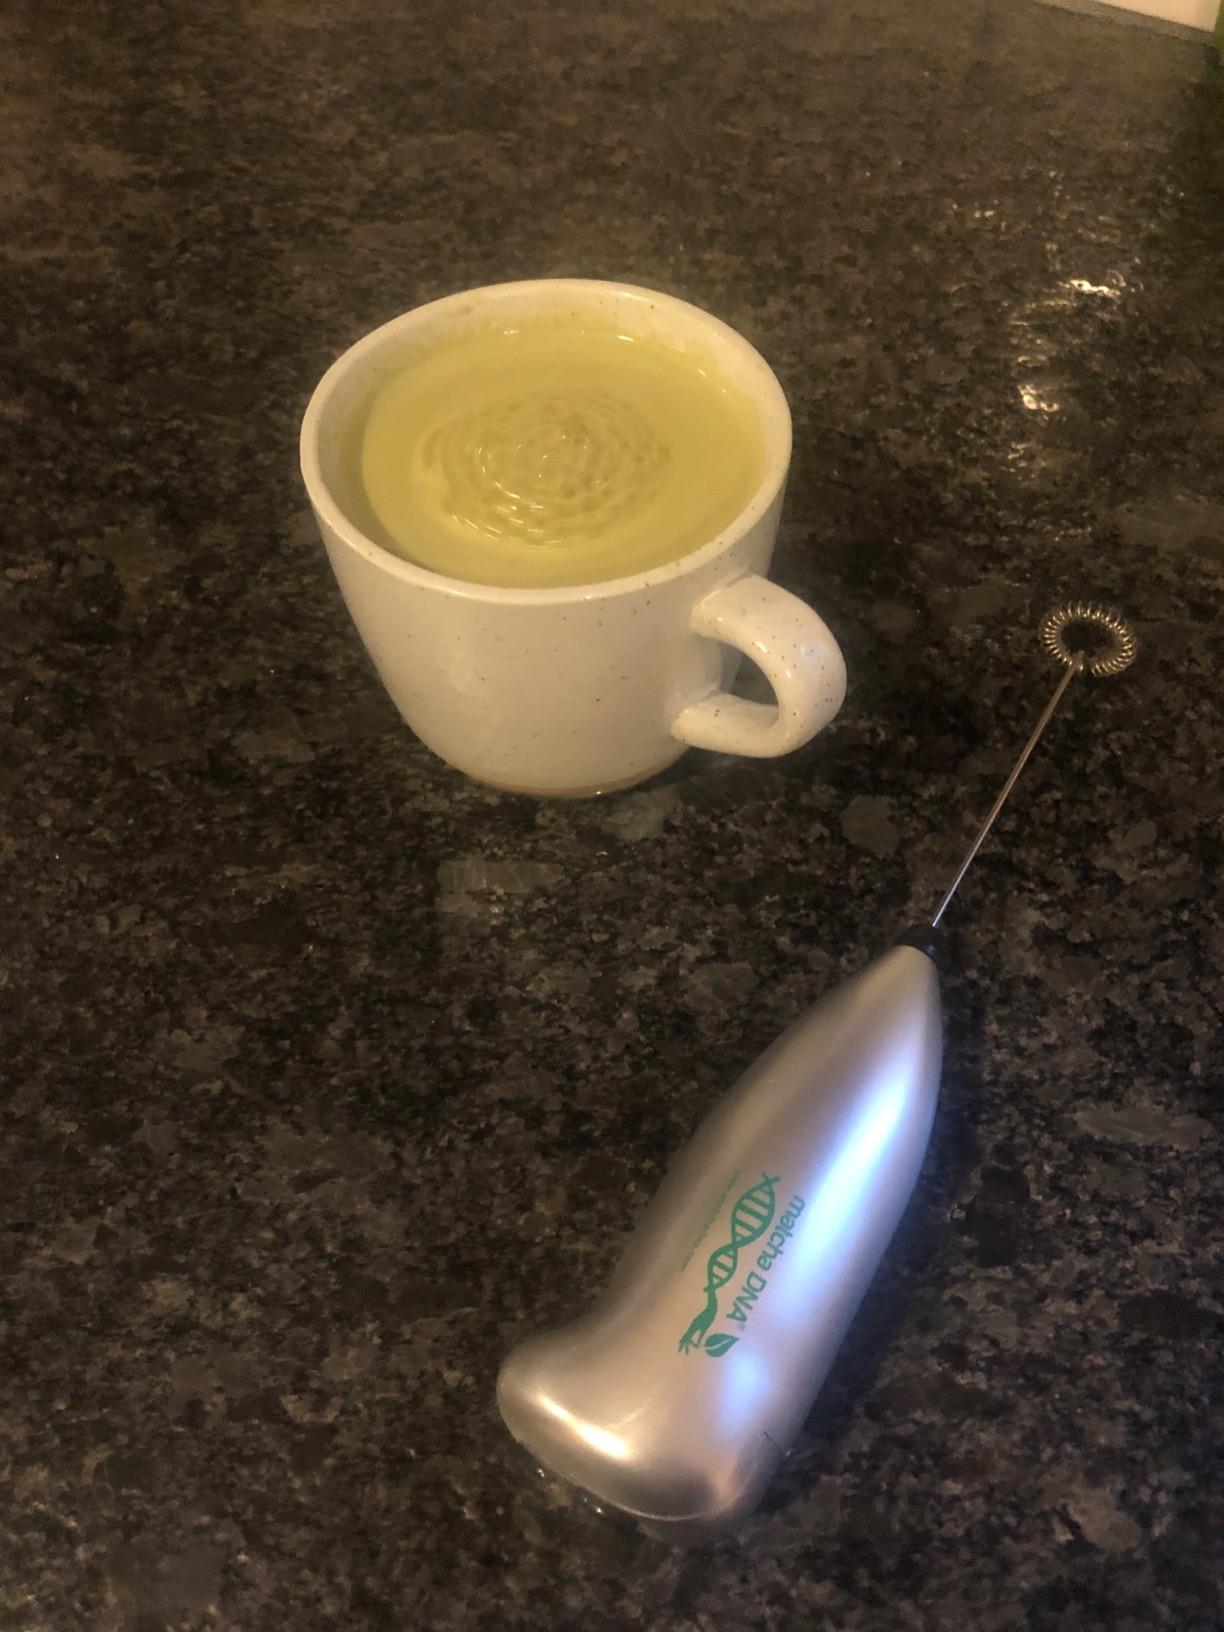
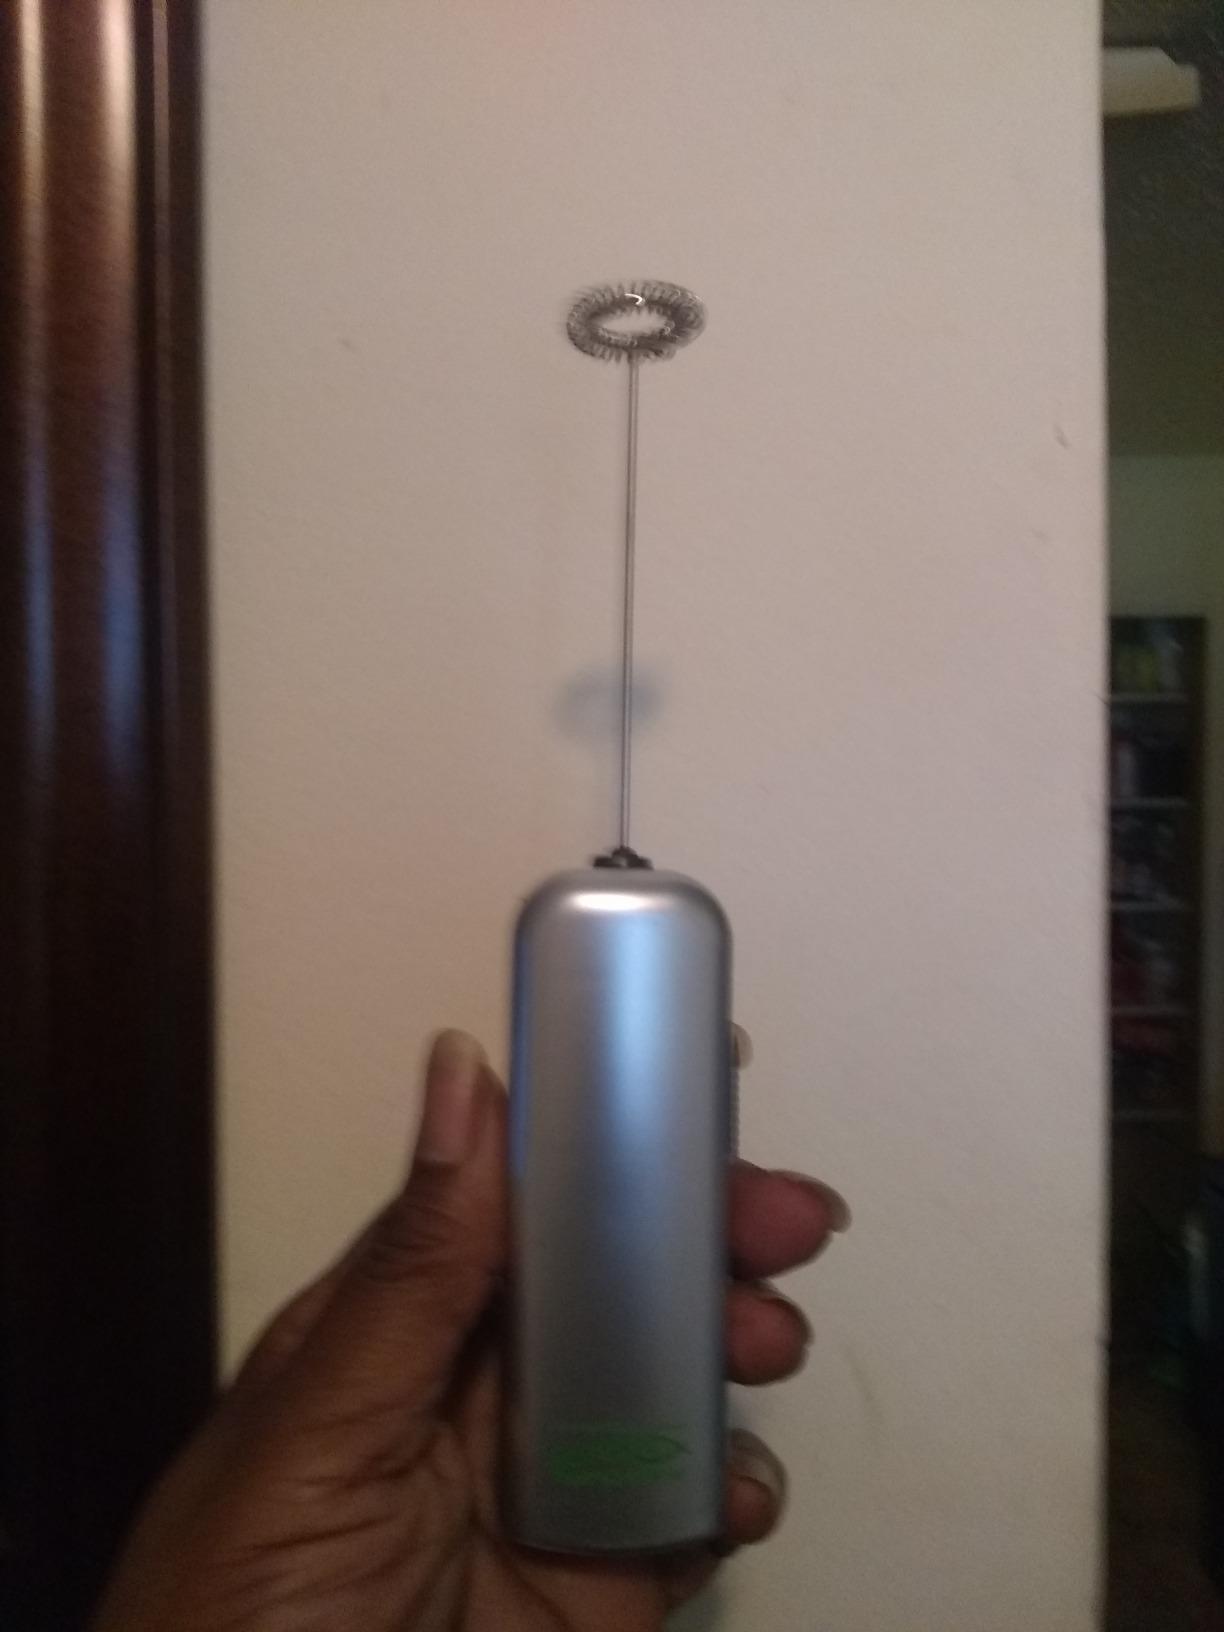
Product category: items_mixer
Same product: no